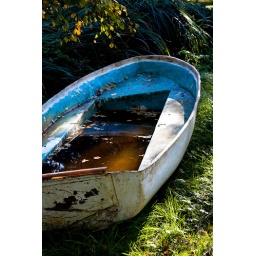
An old battered and weathered row boat in Leek Wootton, Warwick. Full of dirty rain water and leaves.